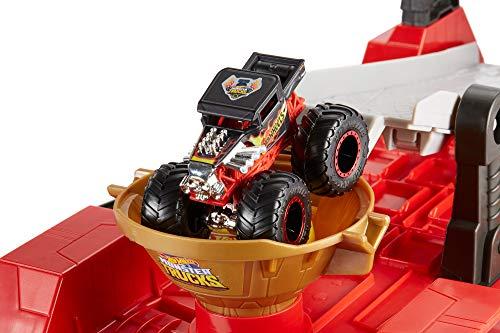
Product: Hot Wheels Monster Trucks Downhill Race & Go Playset
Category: Toys & Games | Play Vehicles | Vehicle Playsets
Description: ​Designed for both Hot Wheels cars and Monster Trucks.
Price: $38.80
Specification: ProductDimensions:3.9x55x6.5inches|ItemWeight:4.41pounds|ShippingWeight:5.05pounds(Viewshippingratesandpolicies)|ASIN:B07NQ9WK4J|Itemmodelnumber:GFR15|Manufacturerrecommendedage:4-8years